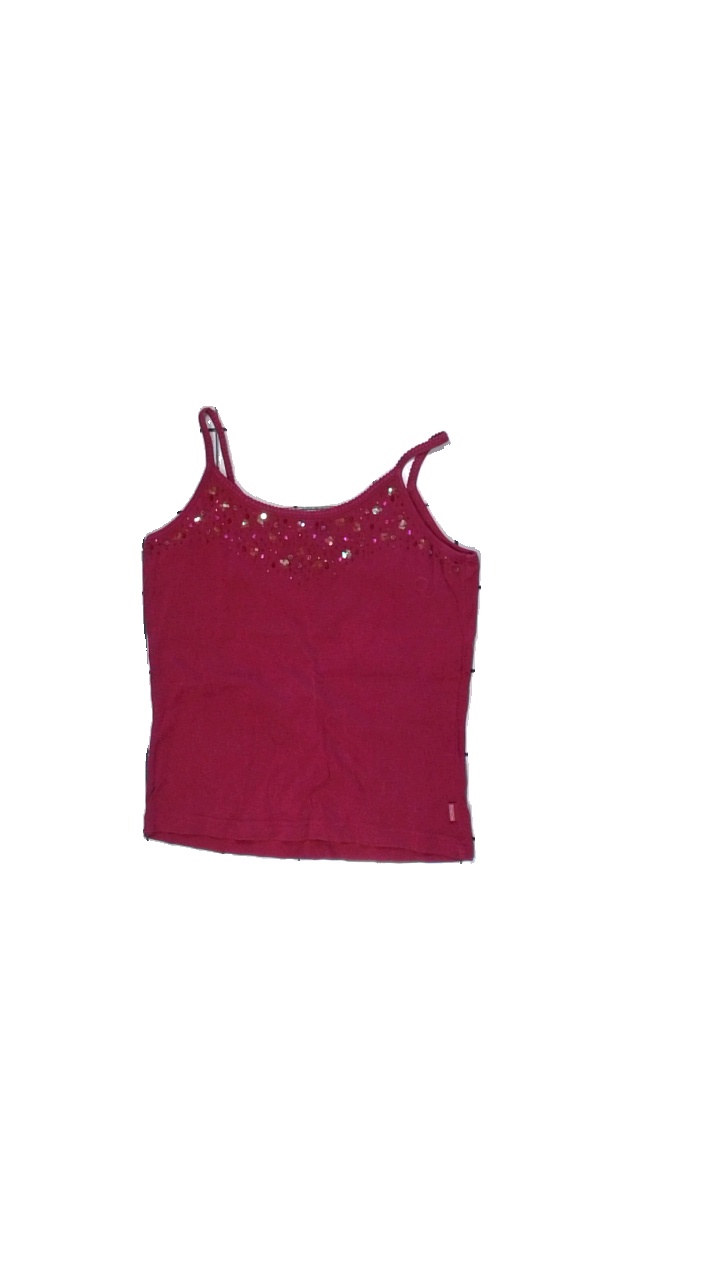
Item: Top (Ladies)
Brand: Street One
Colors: Purple
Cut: Regular
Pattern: Metallic
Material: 100% cotton
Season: All
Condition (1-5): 3
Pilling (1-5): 4
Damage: washed out
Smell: Minor
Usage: Export
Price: <50